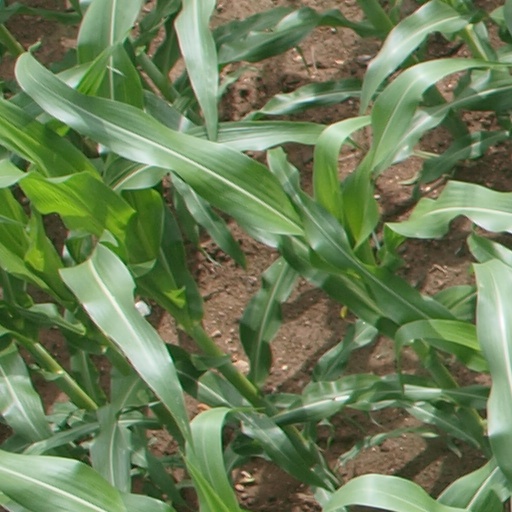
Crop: maize; corn